Oviraptoridae

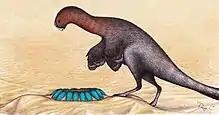
"Heyuannia" restoration with nest

Almost all oviraptorids come from desert deposits of the Gobi Desert. Even in the late Cretaceous period, much of this area was desert, or at least very dry, habitat. In many of the localities where they are found, oviraptorids are among the most abundant dinosaurs present, second only to ankylosaurs and protoceratopsids. This is consistent with the idea that they were primarily herbivores, which tend to far outnumber carnivores in a given environment. Oviraptorids appear to have been far more abundant in arid habitats dominated mainly by small dinosaurs (such as those preserved in the Barun Goyot and Djadochta Formations) than in wetter ecosystems where large dinosaurs are common (such as the Nemegt Formation). The same pattern holds true for protoceratopsids, indicating that both groups preferred dry, desert-like habitat, and fed mainly on the types of tough, low-growing plant life that grows in arid climates.